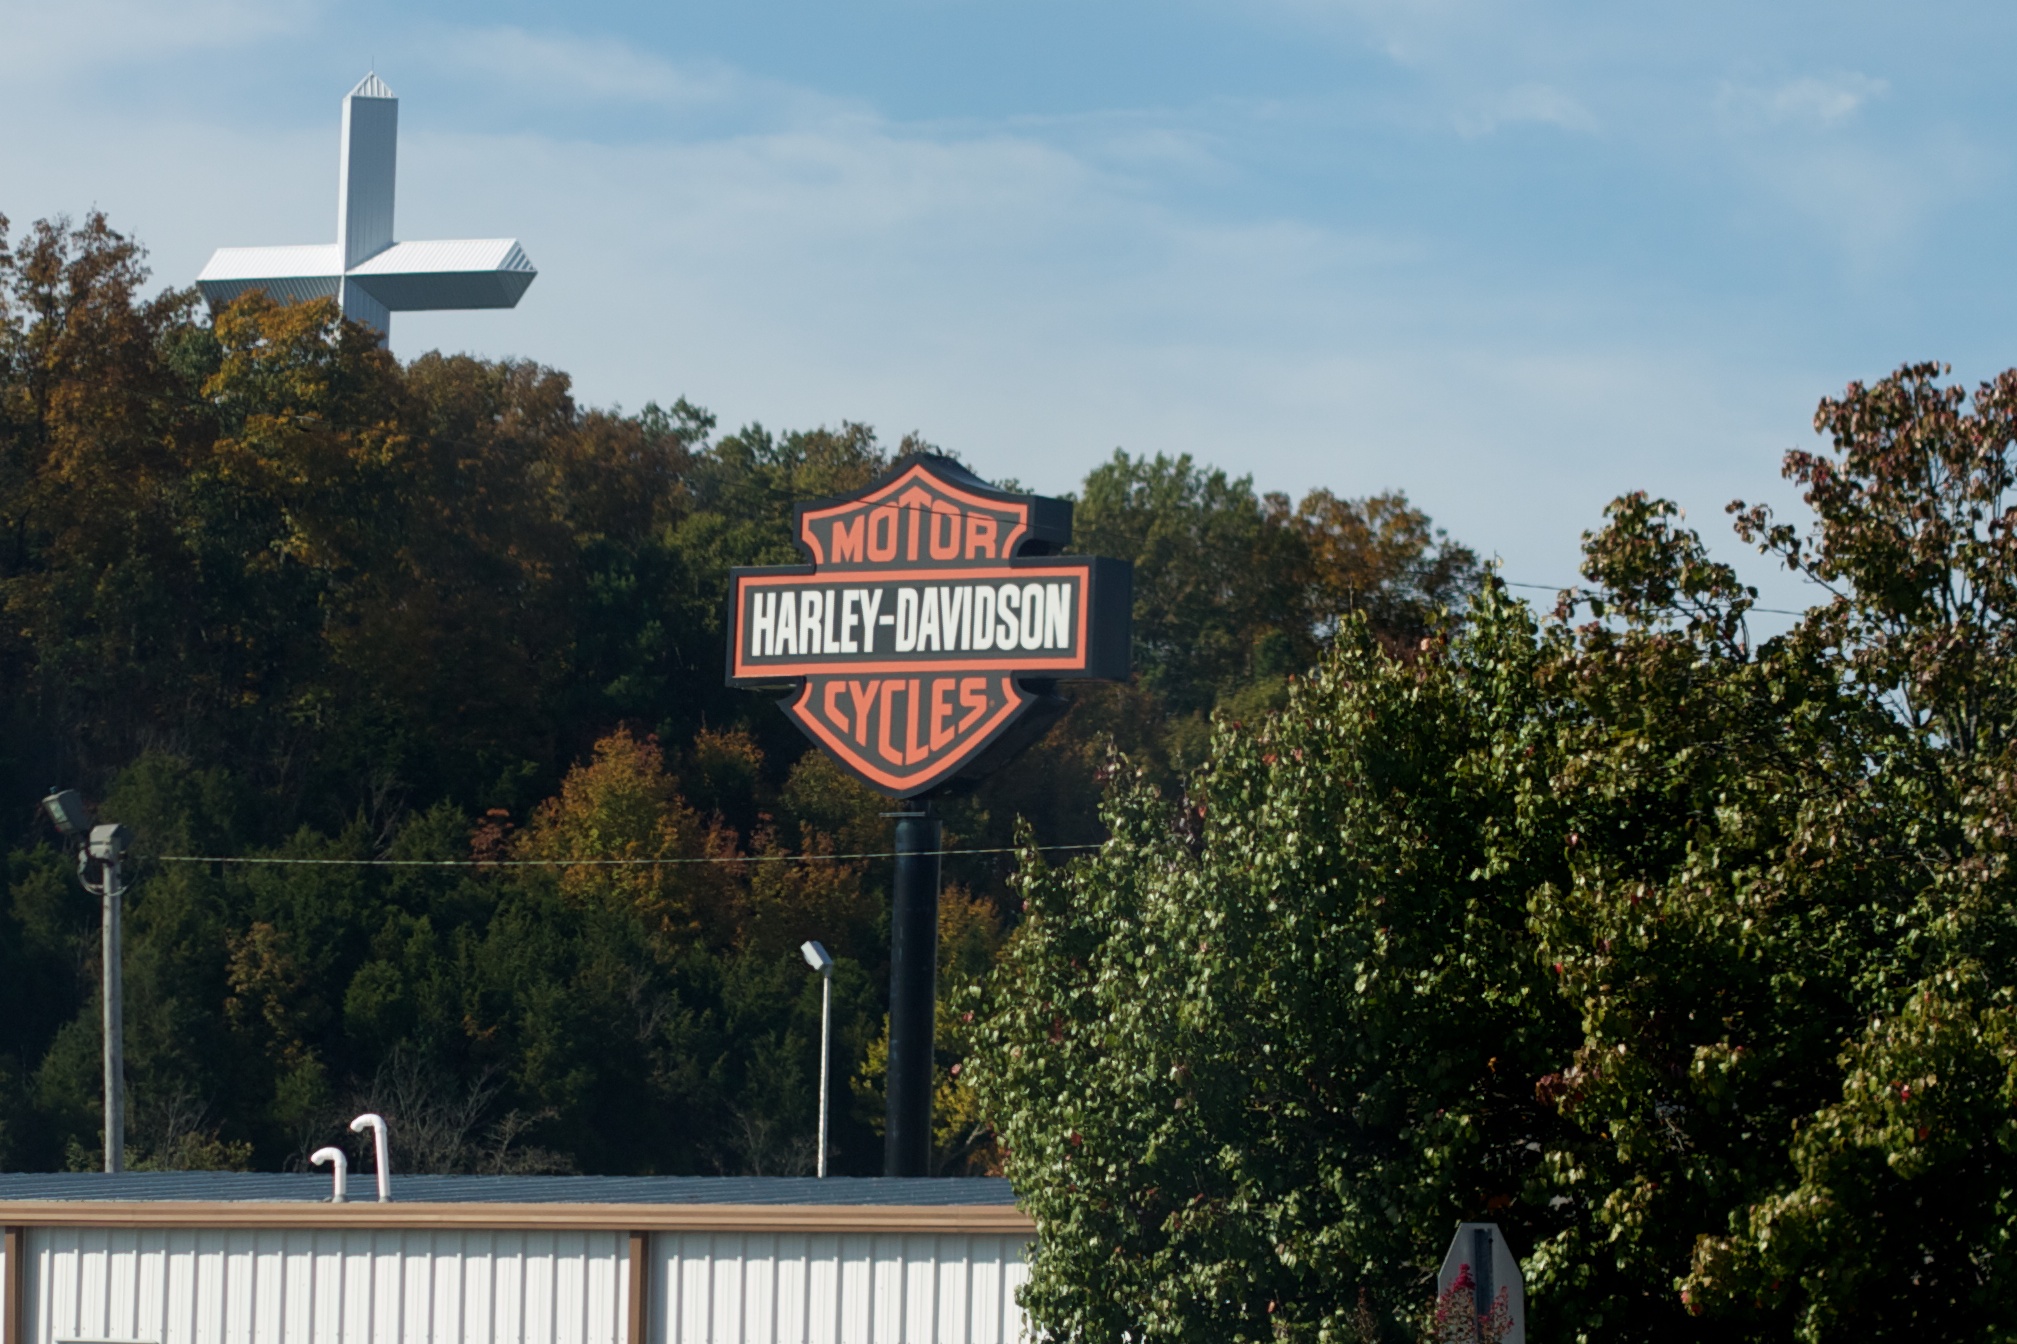
town, downtown, vacation, sign, amusement park, park, signage, road trip, odyssey